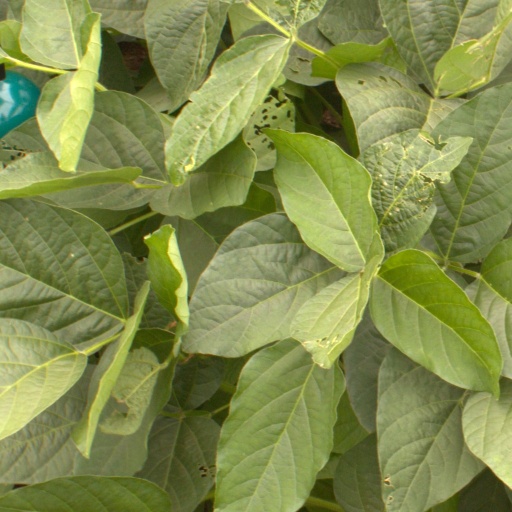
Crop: soybean